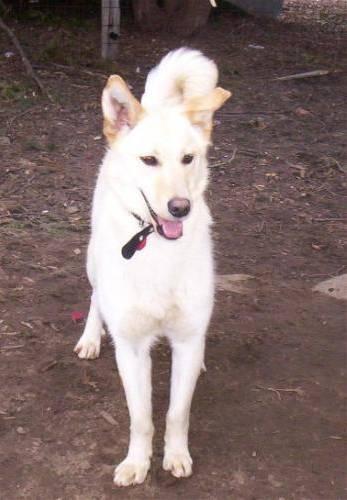
dog